Årdalstangen

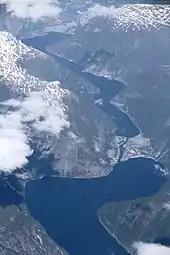
Aerial view on Årdalstangen, situated between two bodies of water. The larger one is the fjord Årdalsfjord, while the smaller is the lake Årdalsvatnet, reaching Øvre Årdal

The village is situated along the end of the , an inner branch off of the great Sognefjord. Årdalstangen is located about northeast of the old municipal center of Indre Offerdal, and about east of the Seimsdalen valley. The lake lies to the north of the village, and to the north at the other end of the lake, lies the large village of Øvre Årdal. One road and two pedestrian bridges cross Hæreidselvi river which runs through the village, flowing from lake Årdalsvatnet into the Årdalsfjord.